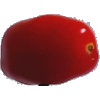
Label: Tomato 2